Grimstad (town)

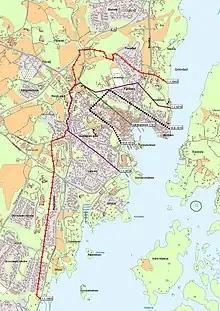
Map of the boundaries of the town of Grimstad over the years.

The village of "Grømstad" existed for a long time as part of the ancient prestegjeld of Fjære. It is reportedly first mentioned as a harbor in the 16th century. Eight years after he was deposed, King Christian II of Denmark–Norway (1513–1523) attempted to recover his kingdoms. A tempest scattered his fleet off the Norwegian coast, and on 24 October 1531, they took refuge at Grimstad. On 1 July 1532, he surrendered to his rival, King Frederick I of Denmark, in exchange for a promise of safe conduct. King Frederick failed to honor his promise and imprisoned Christian until he died.